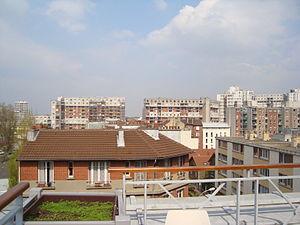
Vue du centre ville de La Courneuve prise du 3e étage de l'Hôtel de Ville
La Courneuve est une commune française, située dans le département de la Seine-Saint-Denis en région Île-de-France. Ses habitants sont appelés les Courneuviens et Courneuviennes.